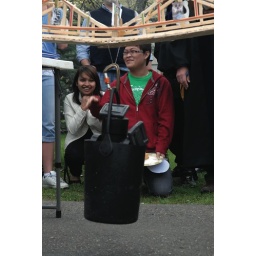
This year's Agre Challenge is to build the sturdiest bridge over a three foot span using limited materials.